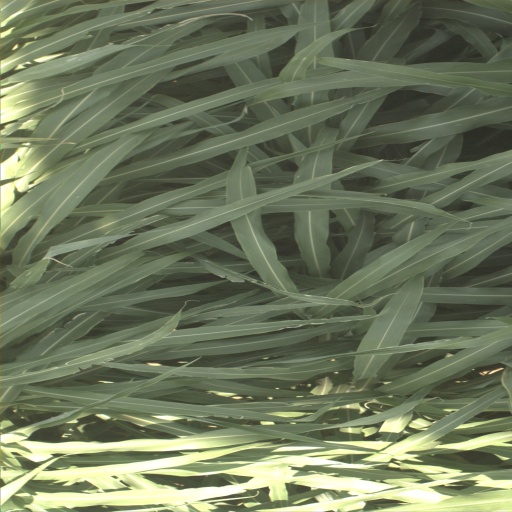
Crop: sorghum